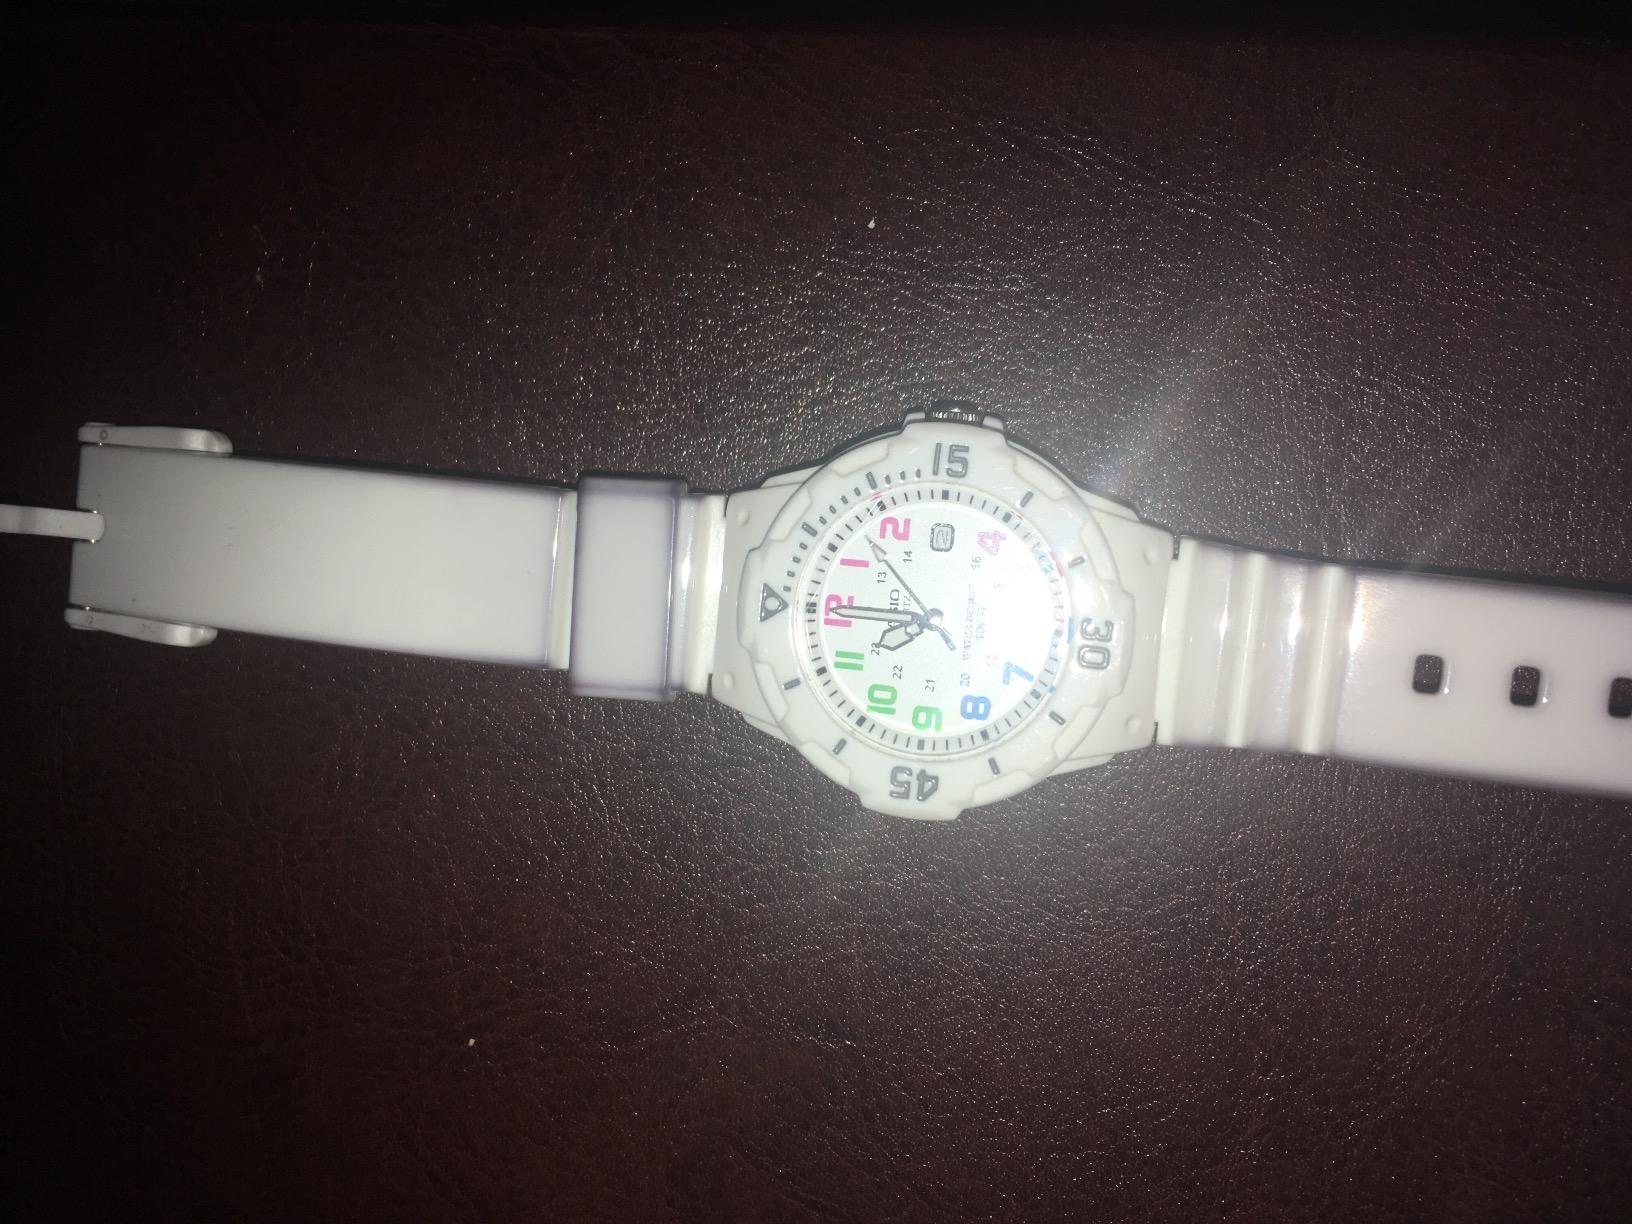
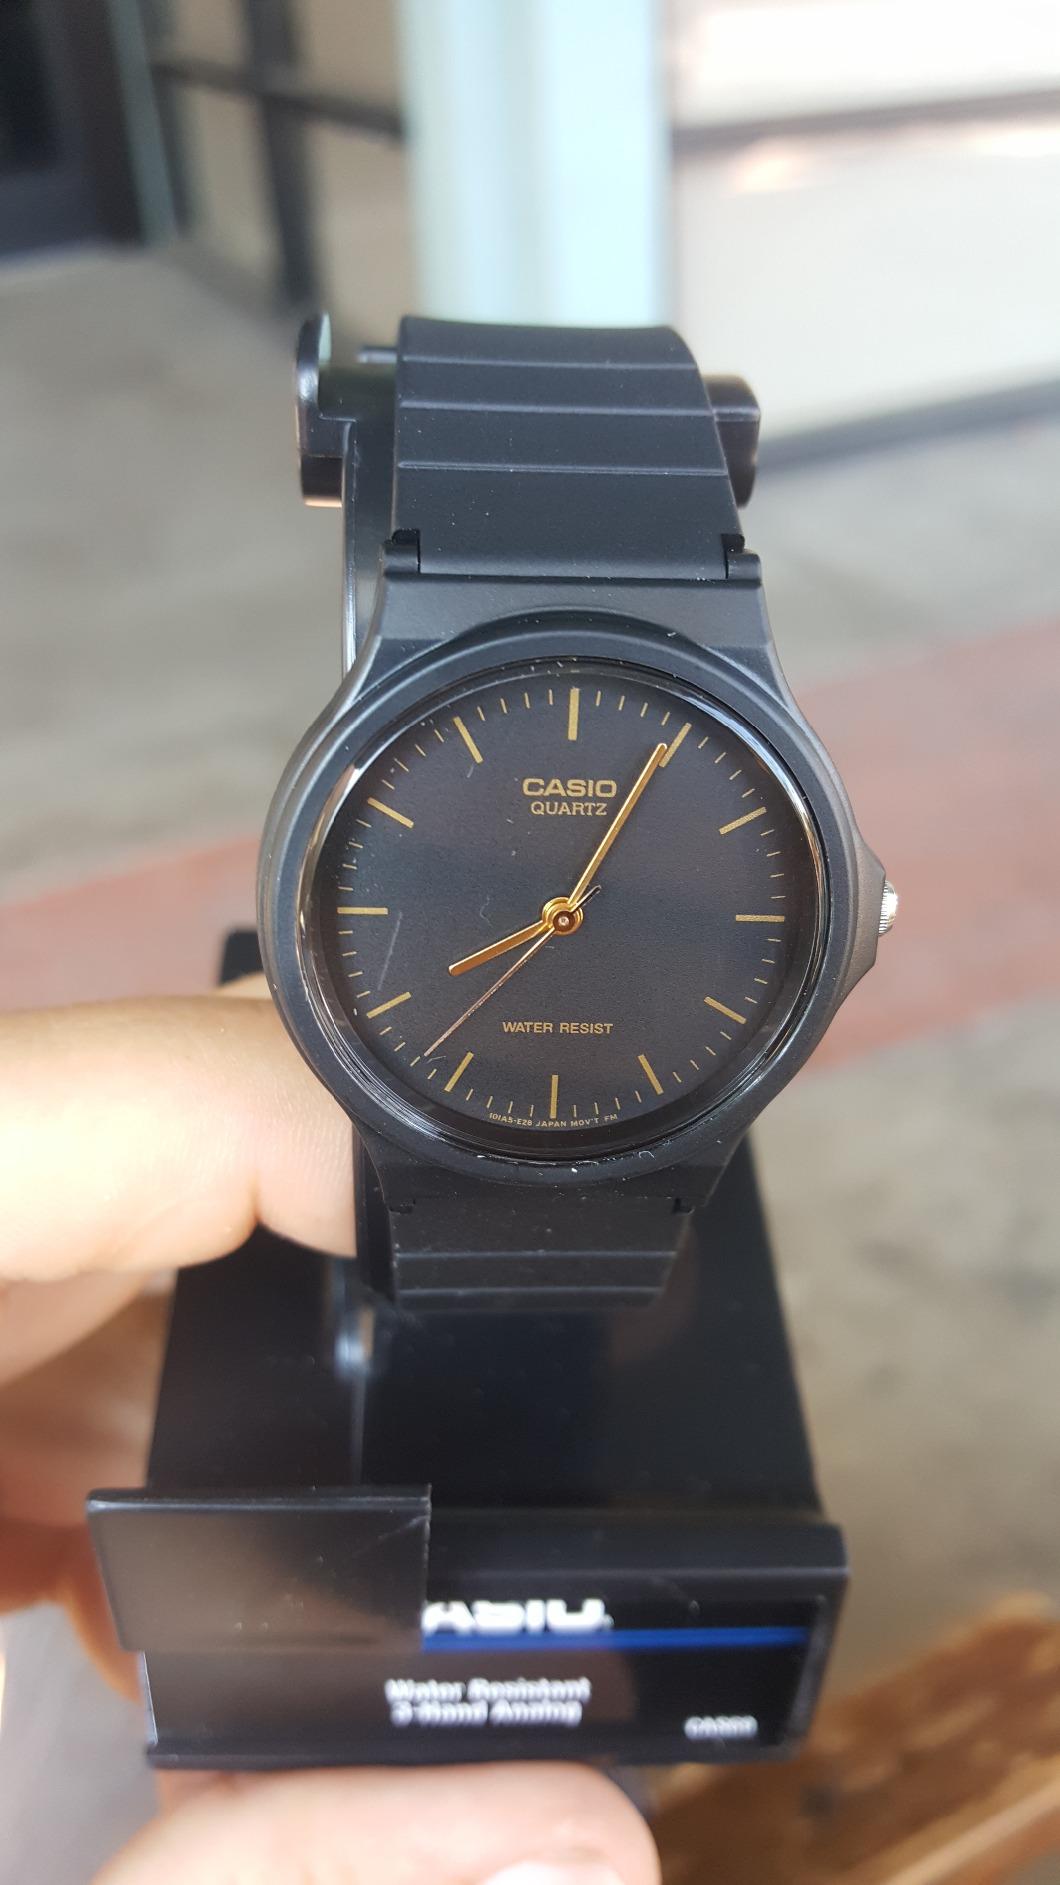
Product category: accessories_watch
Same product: no